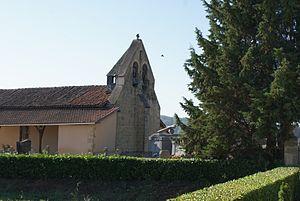
La liste des églises du Gers recense de manière exhaustive les églises situées dans le département français du Gers.
Cabas-Loumassès est une commune française située dans le département du Gers, en région Occitanie.
Églises possédant un clocher-mur, ou clocher à peigne, clocher-arcade ou campenard.